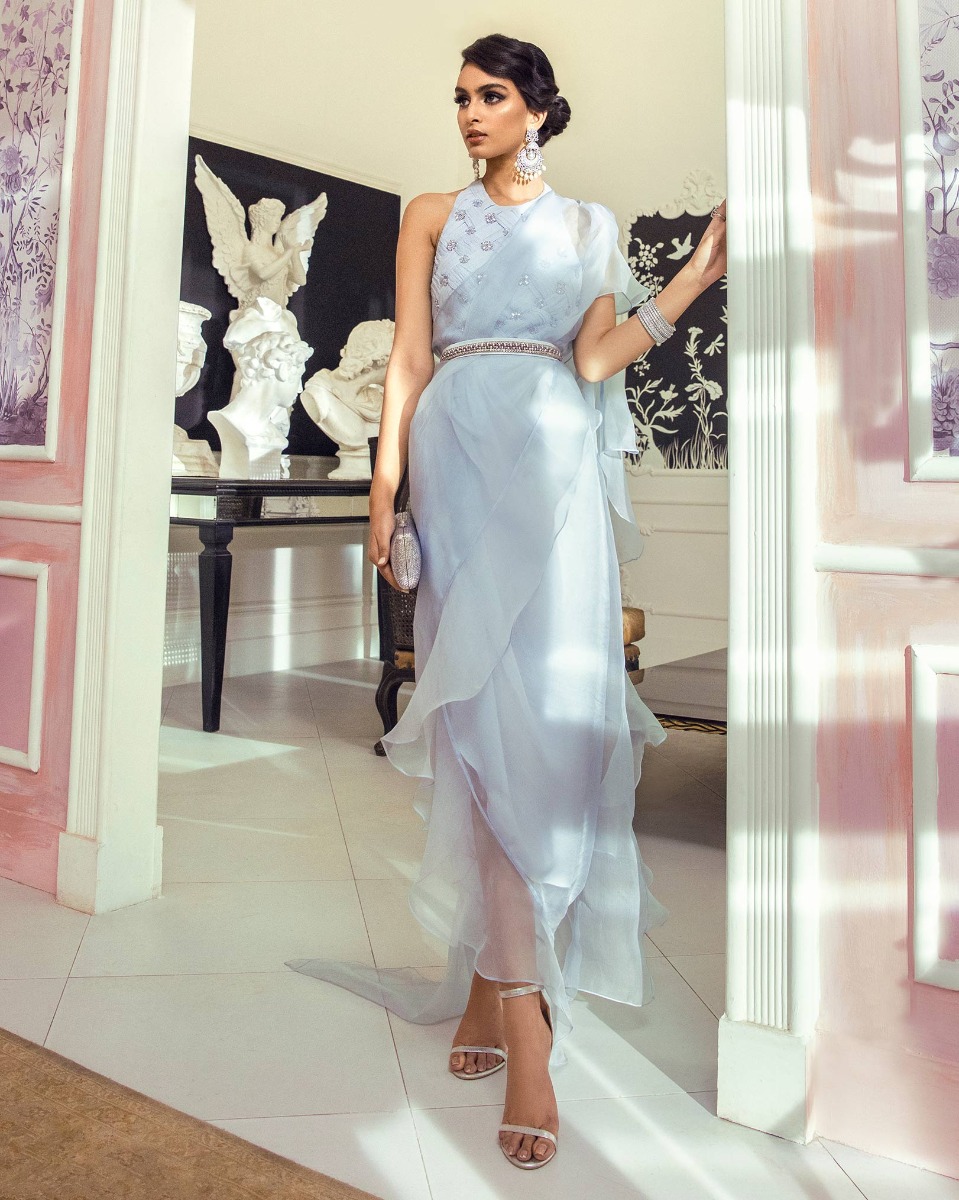
blue one shoulder ruffle gown